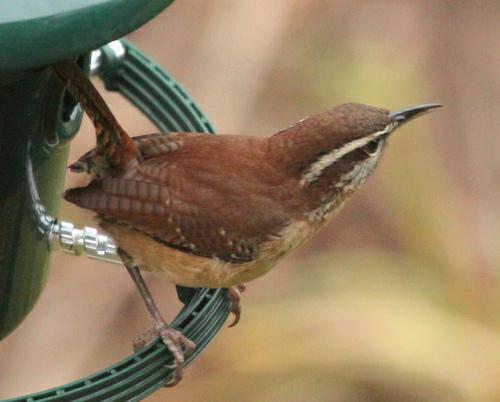
A photo of a carolina wren